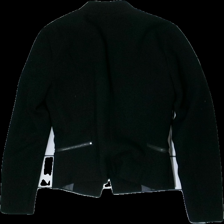
View: back
Type: Blazer
Category: Ladies
Brand: Only
Colors: Black
Material: 100% polyester
Cut: Regular
Size: 34
Season: All
Price range: <50
Recommended usage: Recycle